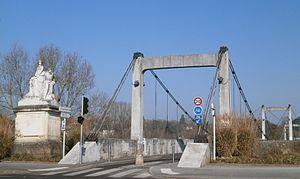
La passerelle Saint-Symphorien et le monument commémoratif.
La passerelle Saint-Symphorien est un pont suspendu piétonnier et cyclable traversant la Loire à Tours, construit de 1845 à 1847 par les frères Seguin, sensiblement à l'emplacement du vieux pont médiéval de Tours.